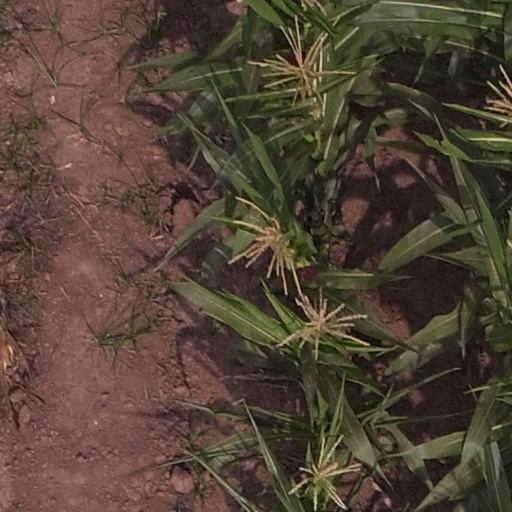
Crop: maize; corn